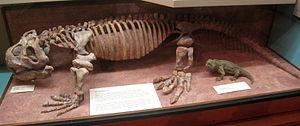
Hyperodapedon est un genre éteint de reptiles de l'ordre des rhynchosauriens. Il a vécu au Trias supérieur. Le nom de Paradapedon a été créé pour l'espèce indienne H. huxleyi.